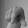
ASL letter: Q